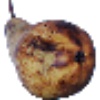
Label: pear_abate